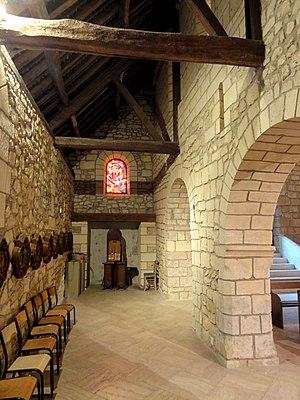
Intérieur de l'église - voir titre.
L’église Saint-Georges est une église catholique paroissiale située à Ronquerolles, dans le Val-d'Oise, en France. C'est un édifice rustique agrandi et remanié à plusieurs reprises, qui ne contient aucune voûte, aucun chapiteau. Il se compose d'une nef, accompagnée d'un unique bas-côté au sud, avec lequel il communique par trois arcades toutes différentes ; d'un clocher situé à la fin du bas-côté, au sud du chœur ; et d'un long chœur avec une abside à pans coupés. Les étroites fenêtres romanes dans les murs latéraux de la nef justifient sa datation de la fin du XIᵉ siècle. La base du clocher est un peu plus récente, et se rattache à la fin de la période romane ou au tout début de la période gothique, autour du milieu du XIIᵉ siècle, par ses contreforts plats. Les parties hautes de la façade et les fenêtres latérales de la nef n'ont été ajoutées qu'en 1257. Le portail date encore d'une époque différente. Il est de style gothique flamboyant, et constitue le seul élément de l'église qui a bénéficié d'un décor sculpté. Les autres parties de l'église, le chœur, le bas-côté et l'étage de beffroi du clocher, sont difficilement datables par leur manque de caractère.